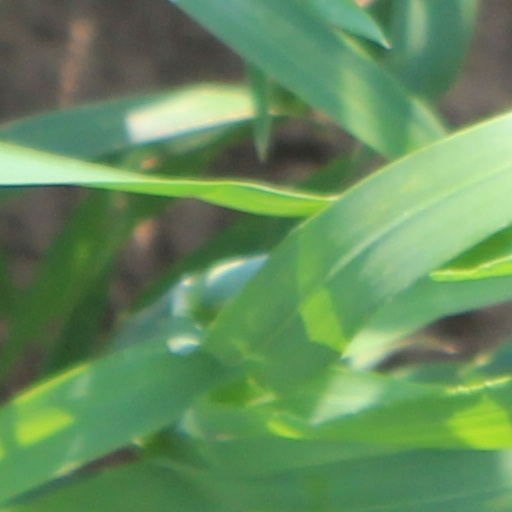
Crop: wheat